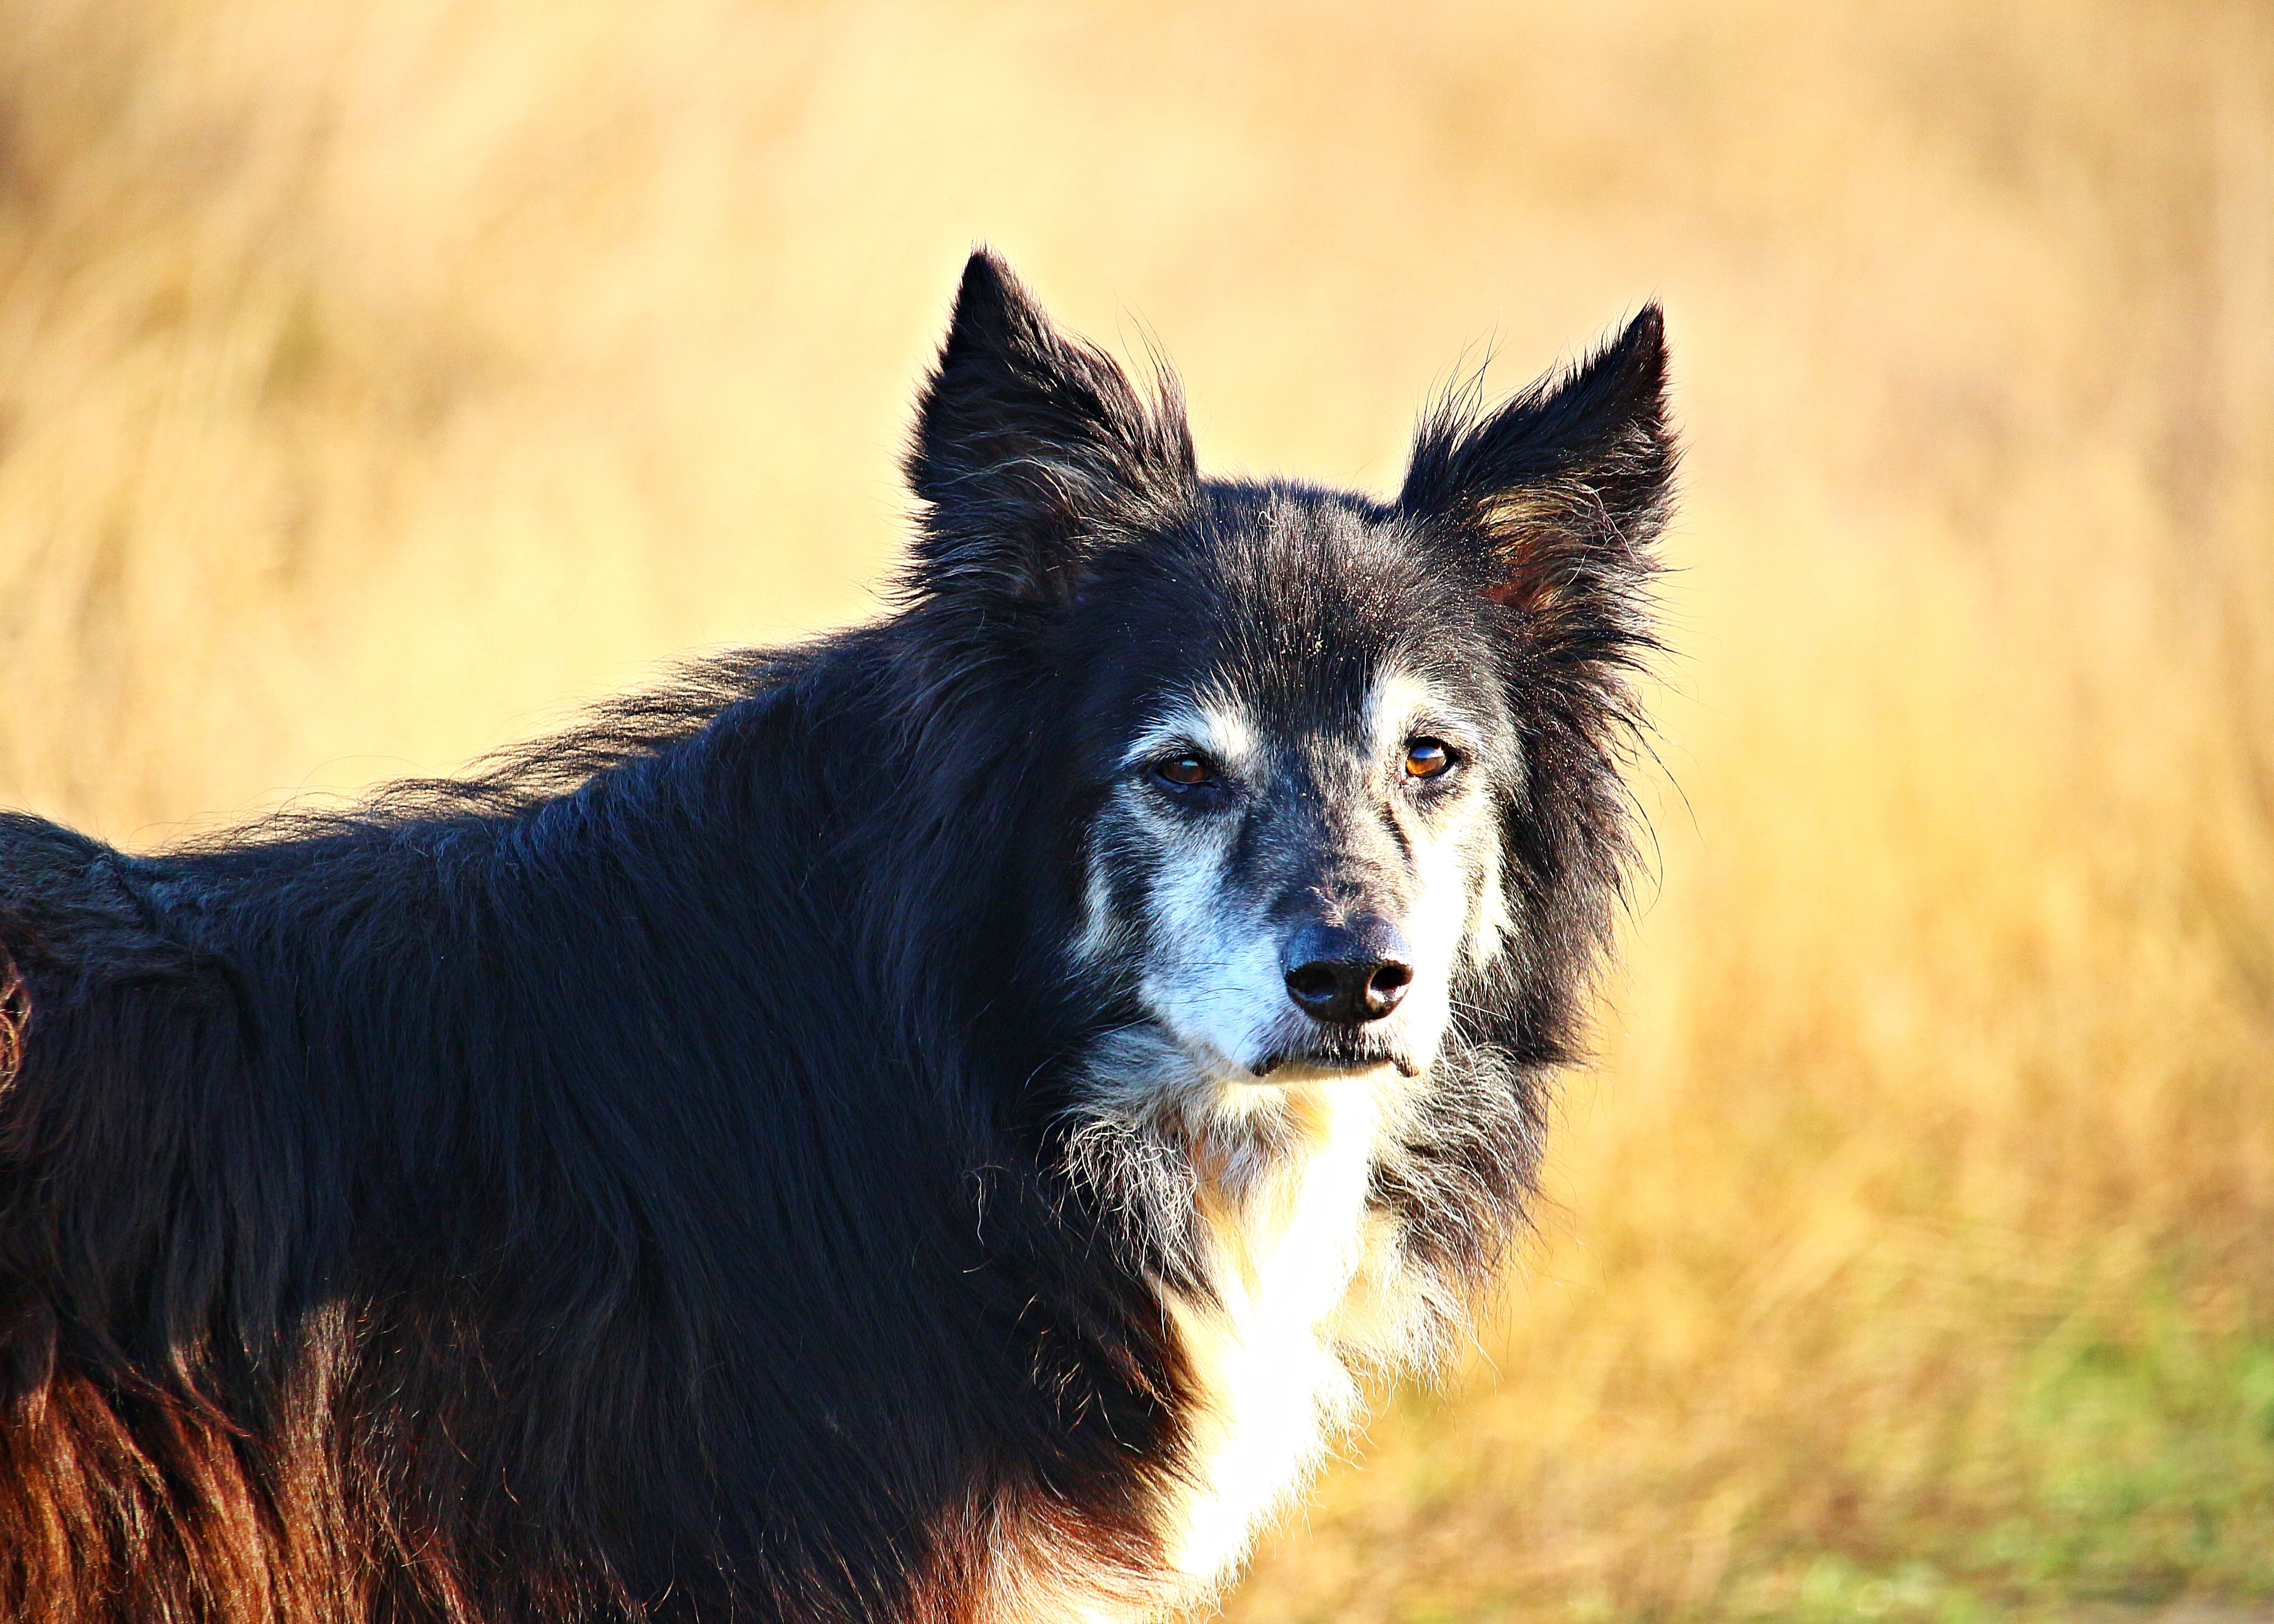
dog, collie, mammal, border collie, vertebrate, border, dog breed, british sheepdog, purebred dog, herding dog, dog like mammal, dog breed group